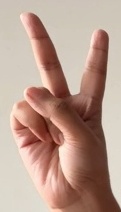
ASL sign: 2